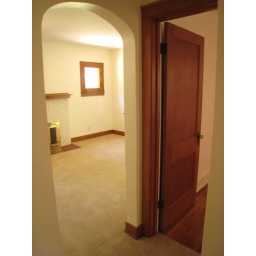
Standing in bathroom looking into living room and 2nd bedroom